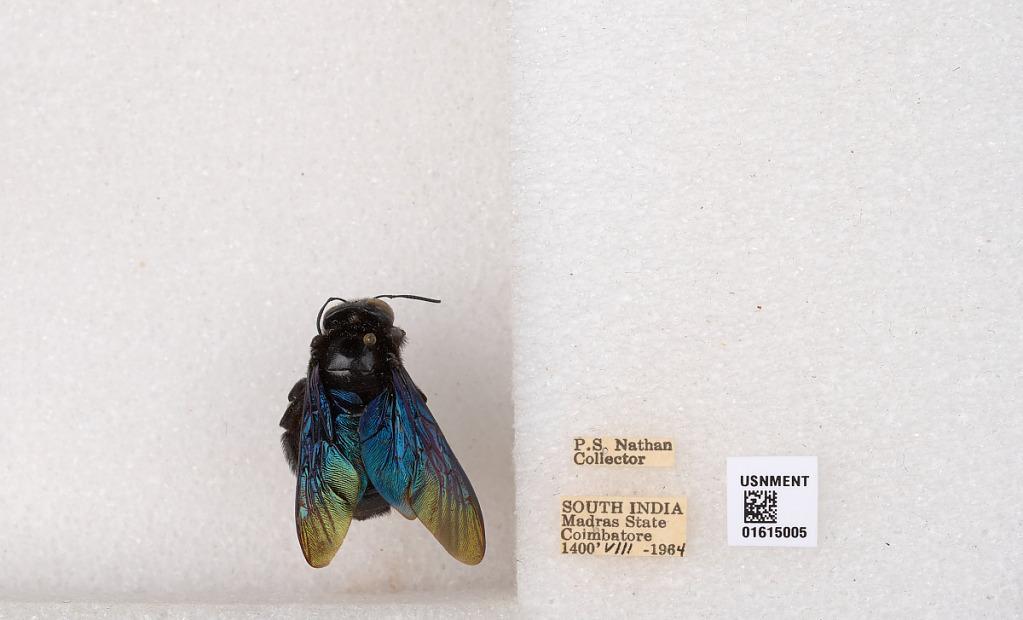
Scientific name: Xylocopa (Biluna) auripennis auripennis Lepeletier
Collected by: P. Nathan
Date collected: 1964-8-1
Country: India
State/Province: Tamil Nadu
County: Coimbatore
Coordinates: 10.9955, 76.9034